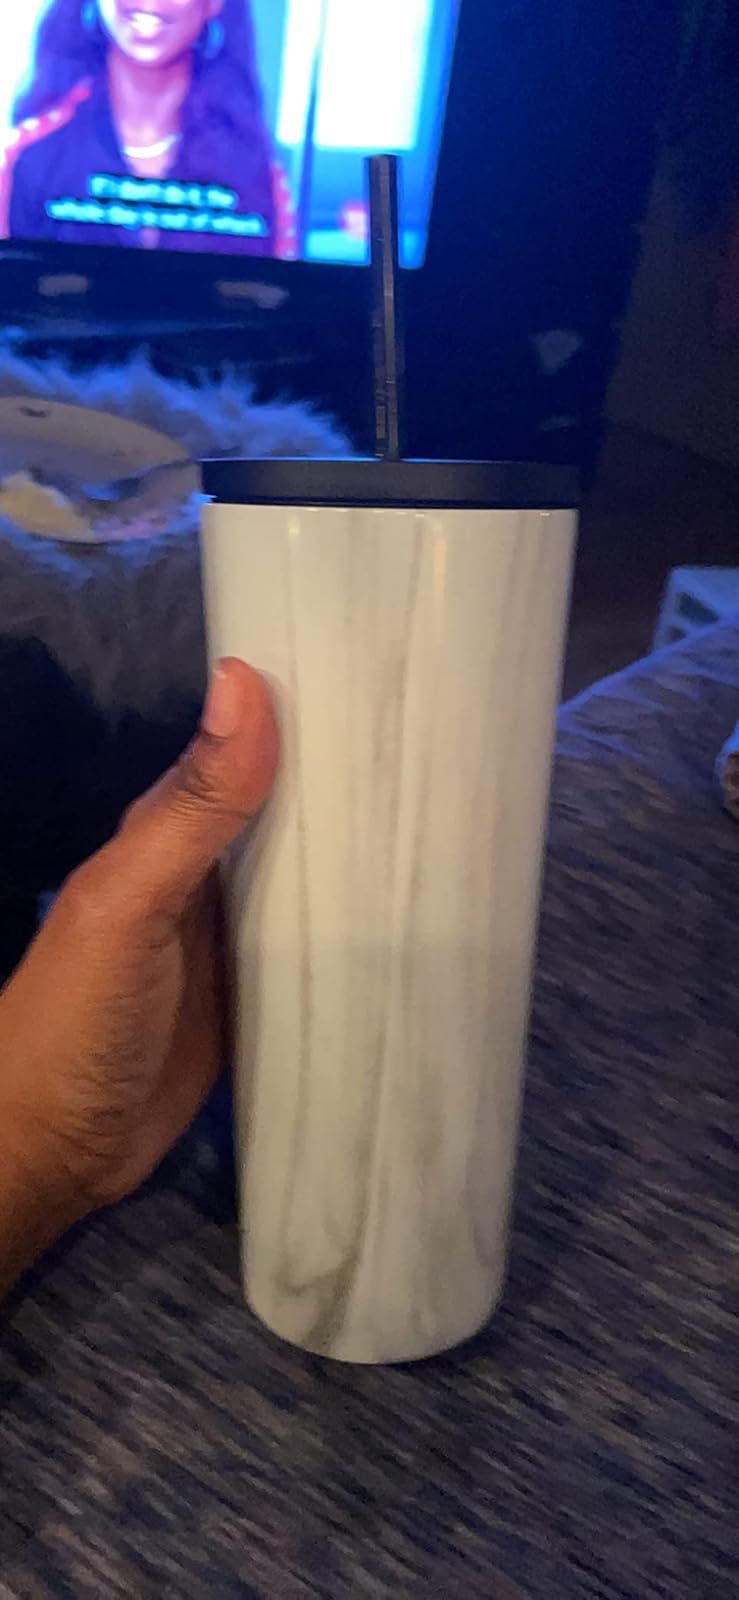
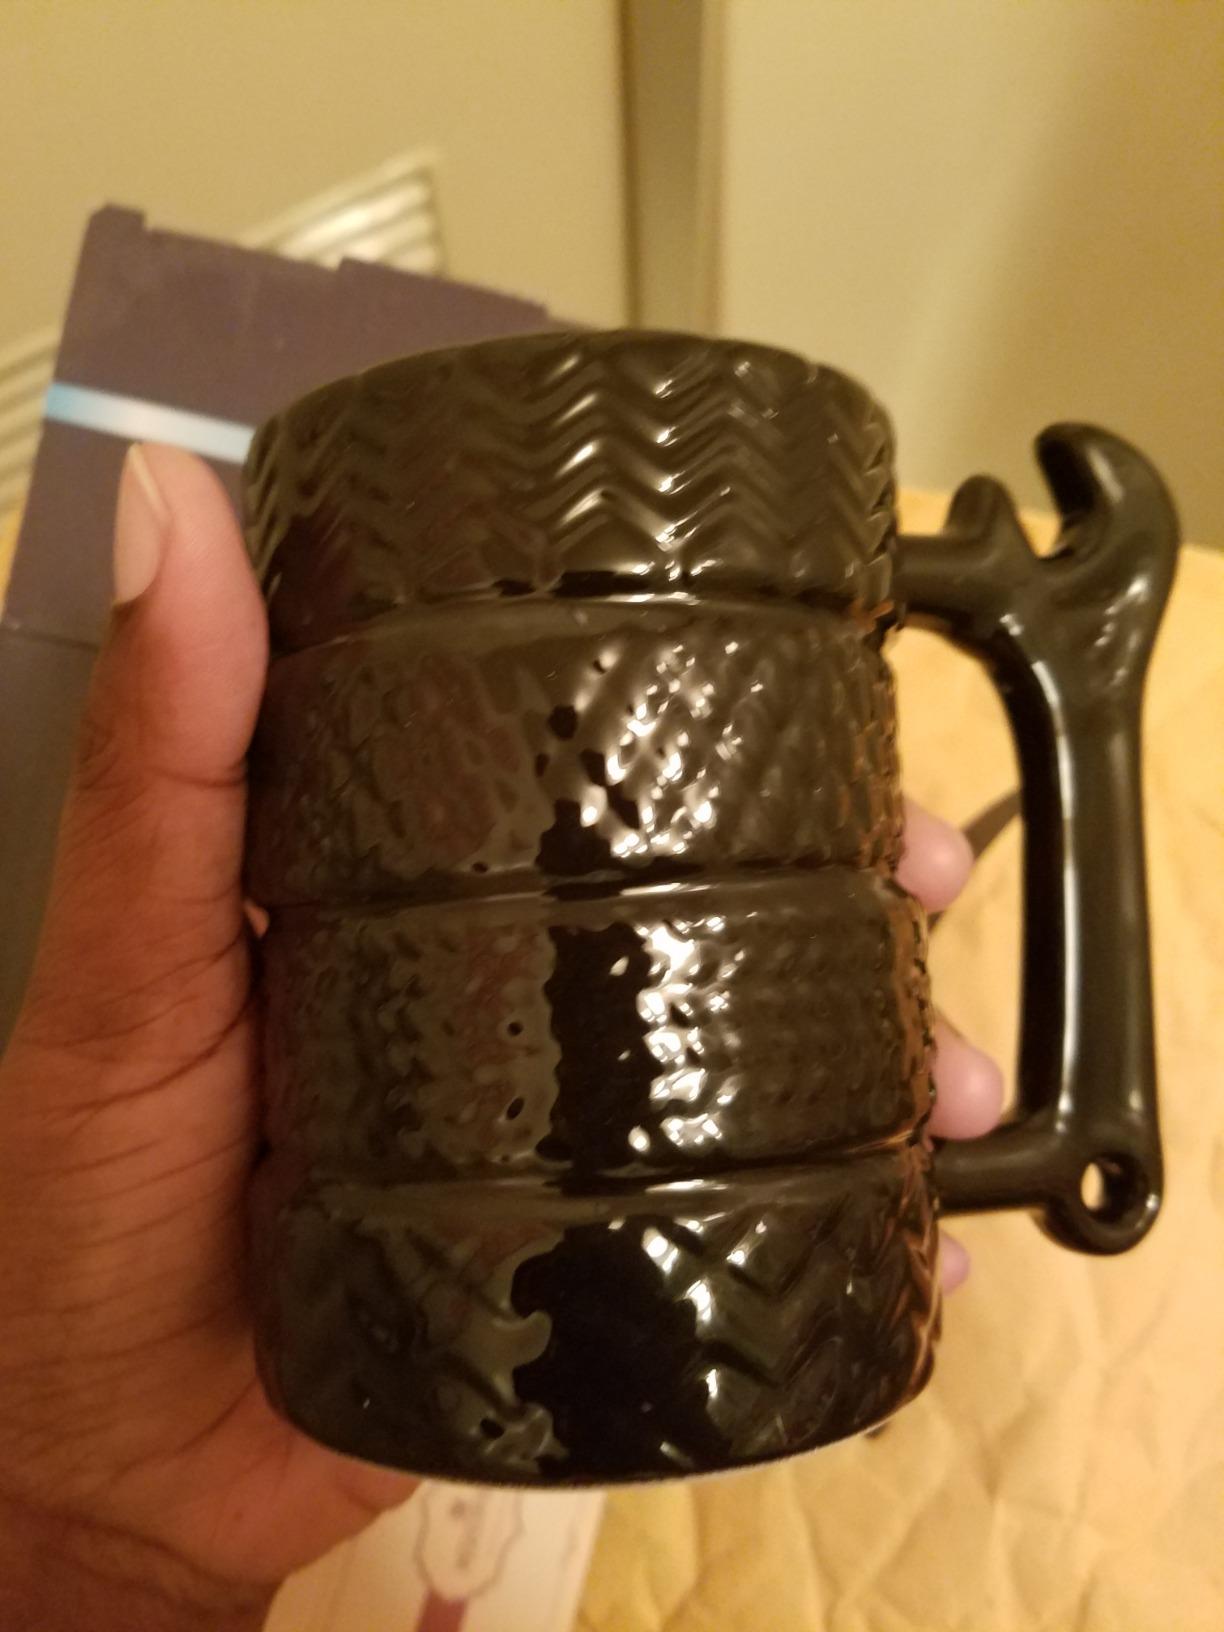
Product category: items_mug
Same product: no